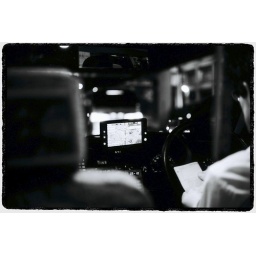
A blind man in a dark room looking for a black cat